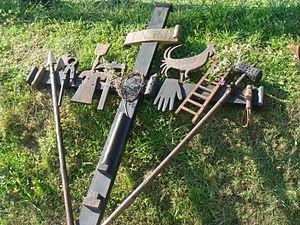
Dans le symbolisme chrétien, on appelle croix de la Passion une croix installée en extérieur ou dans une église, ou bien peinte ou sculptée, caractérisée par la représentation des « instruments de la Passion » du Christ, dans le but de rappeler au fidèle la succession de ses événements.